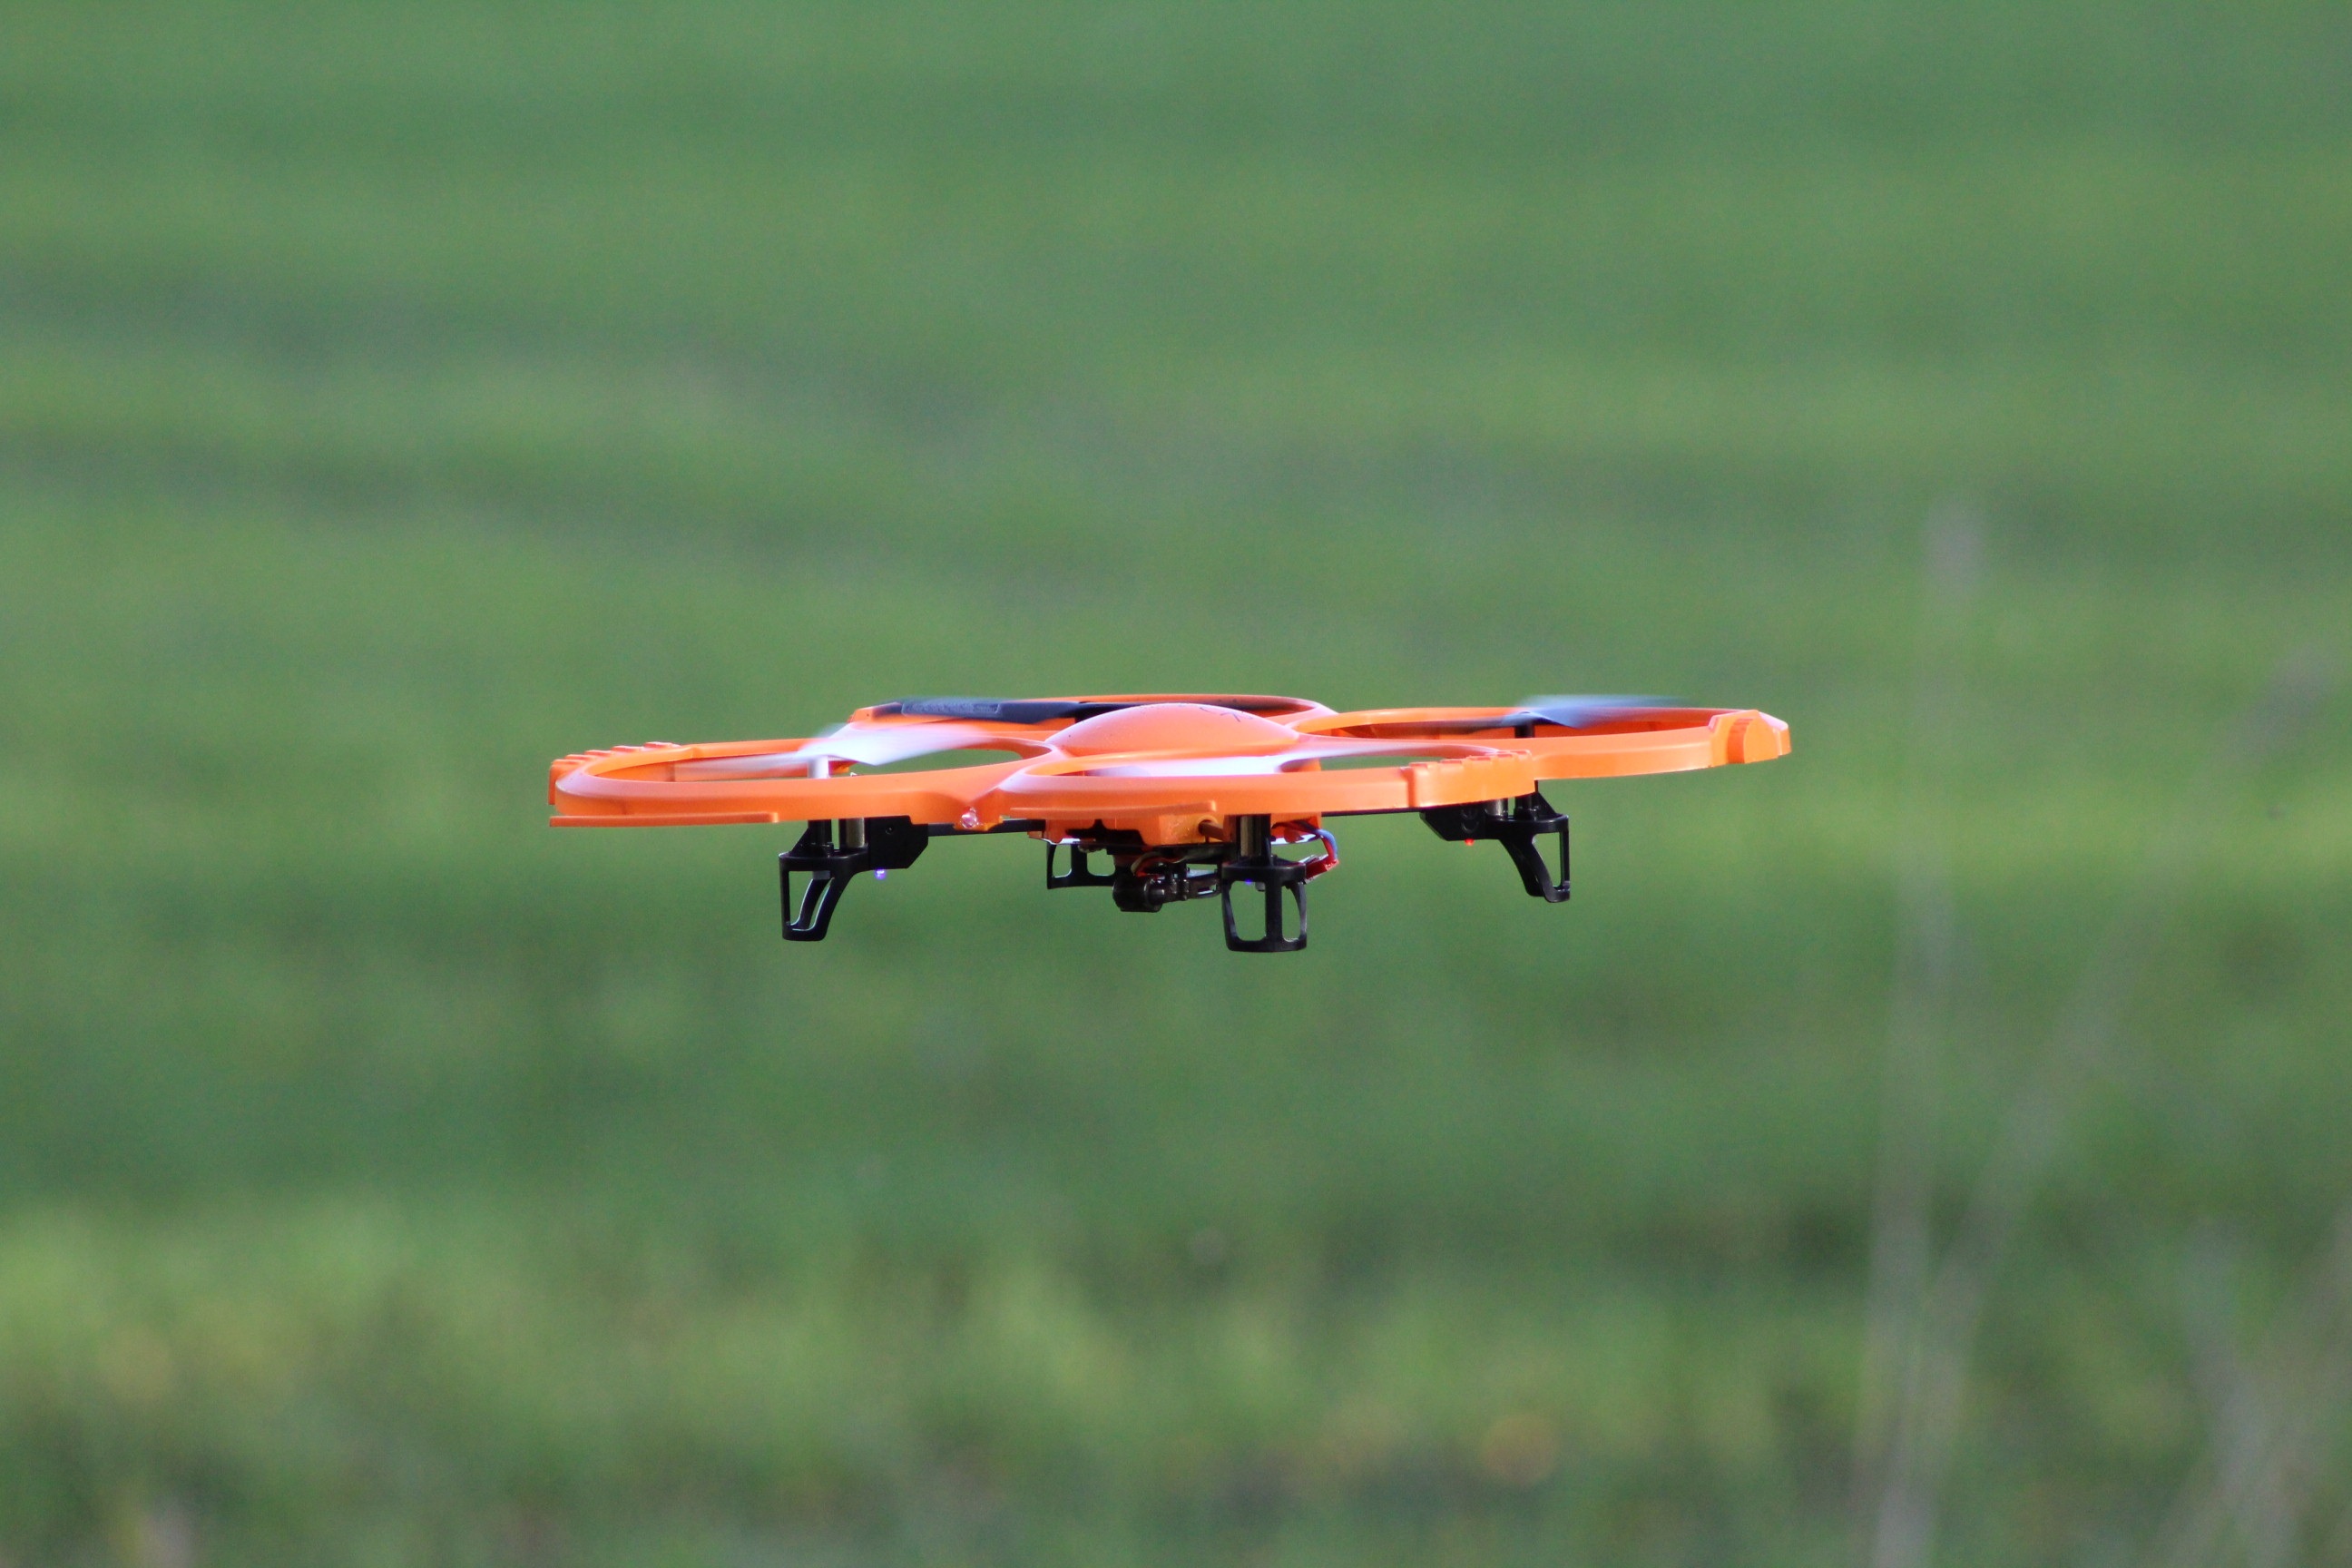
wing, airplane, aircraft, vehicle, aviation, flight, toy, drone, rotors, takeoff, remotely controlled, flying object, jet aircraft, aerobatics, fighter aircraft, model aircraft, monoplane, atmosphere of earth, radio controlled aircraft, radio controlled toy